Tarquinia (mother of Lucius Brutus)

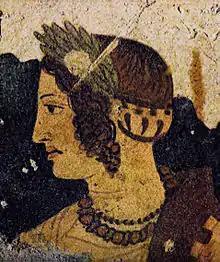
A detail of the wall paintings of the Etruscan Tomb of Orcus at Tarquinia. Not an image of Tarquinia but evocative of an Etruscan noblewoman during the 6th century BC.

The main literary sources for Tarquinia's life are the Roman Historian Livy's (59 BC - AD 17) "Ab urbe condita" and Dionysius of Halicarnassus's (60 BC - after 7 BC) "Roman Antiquities."